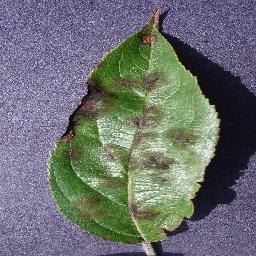
Label: Apple___Apple_scab